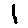
Label: 1